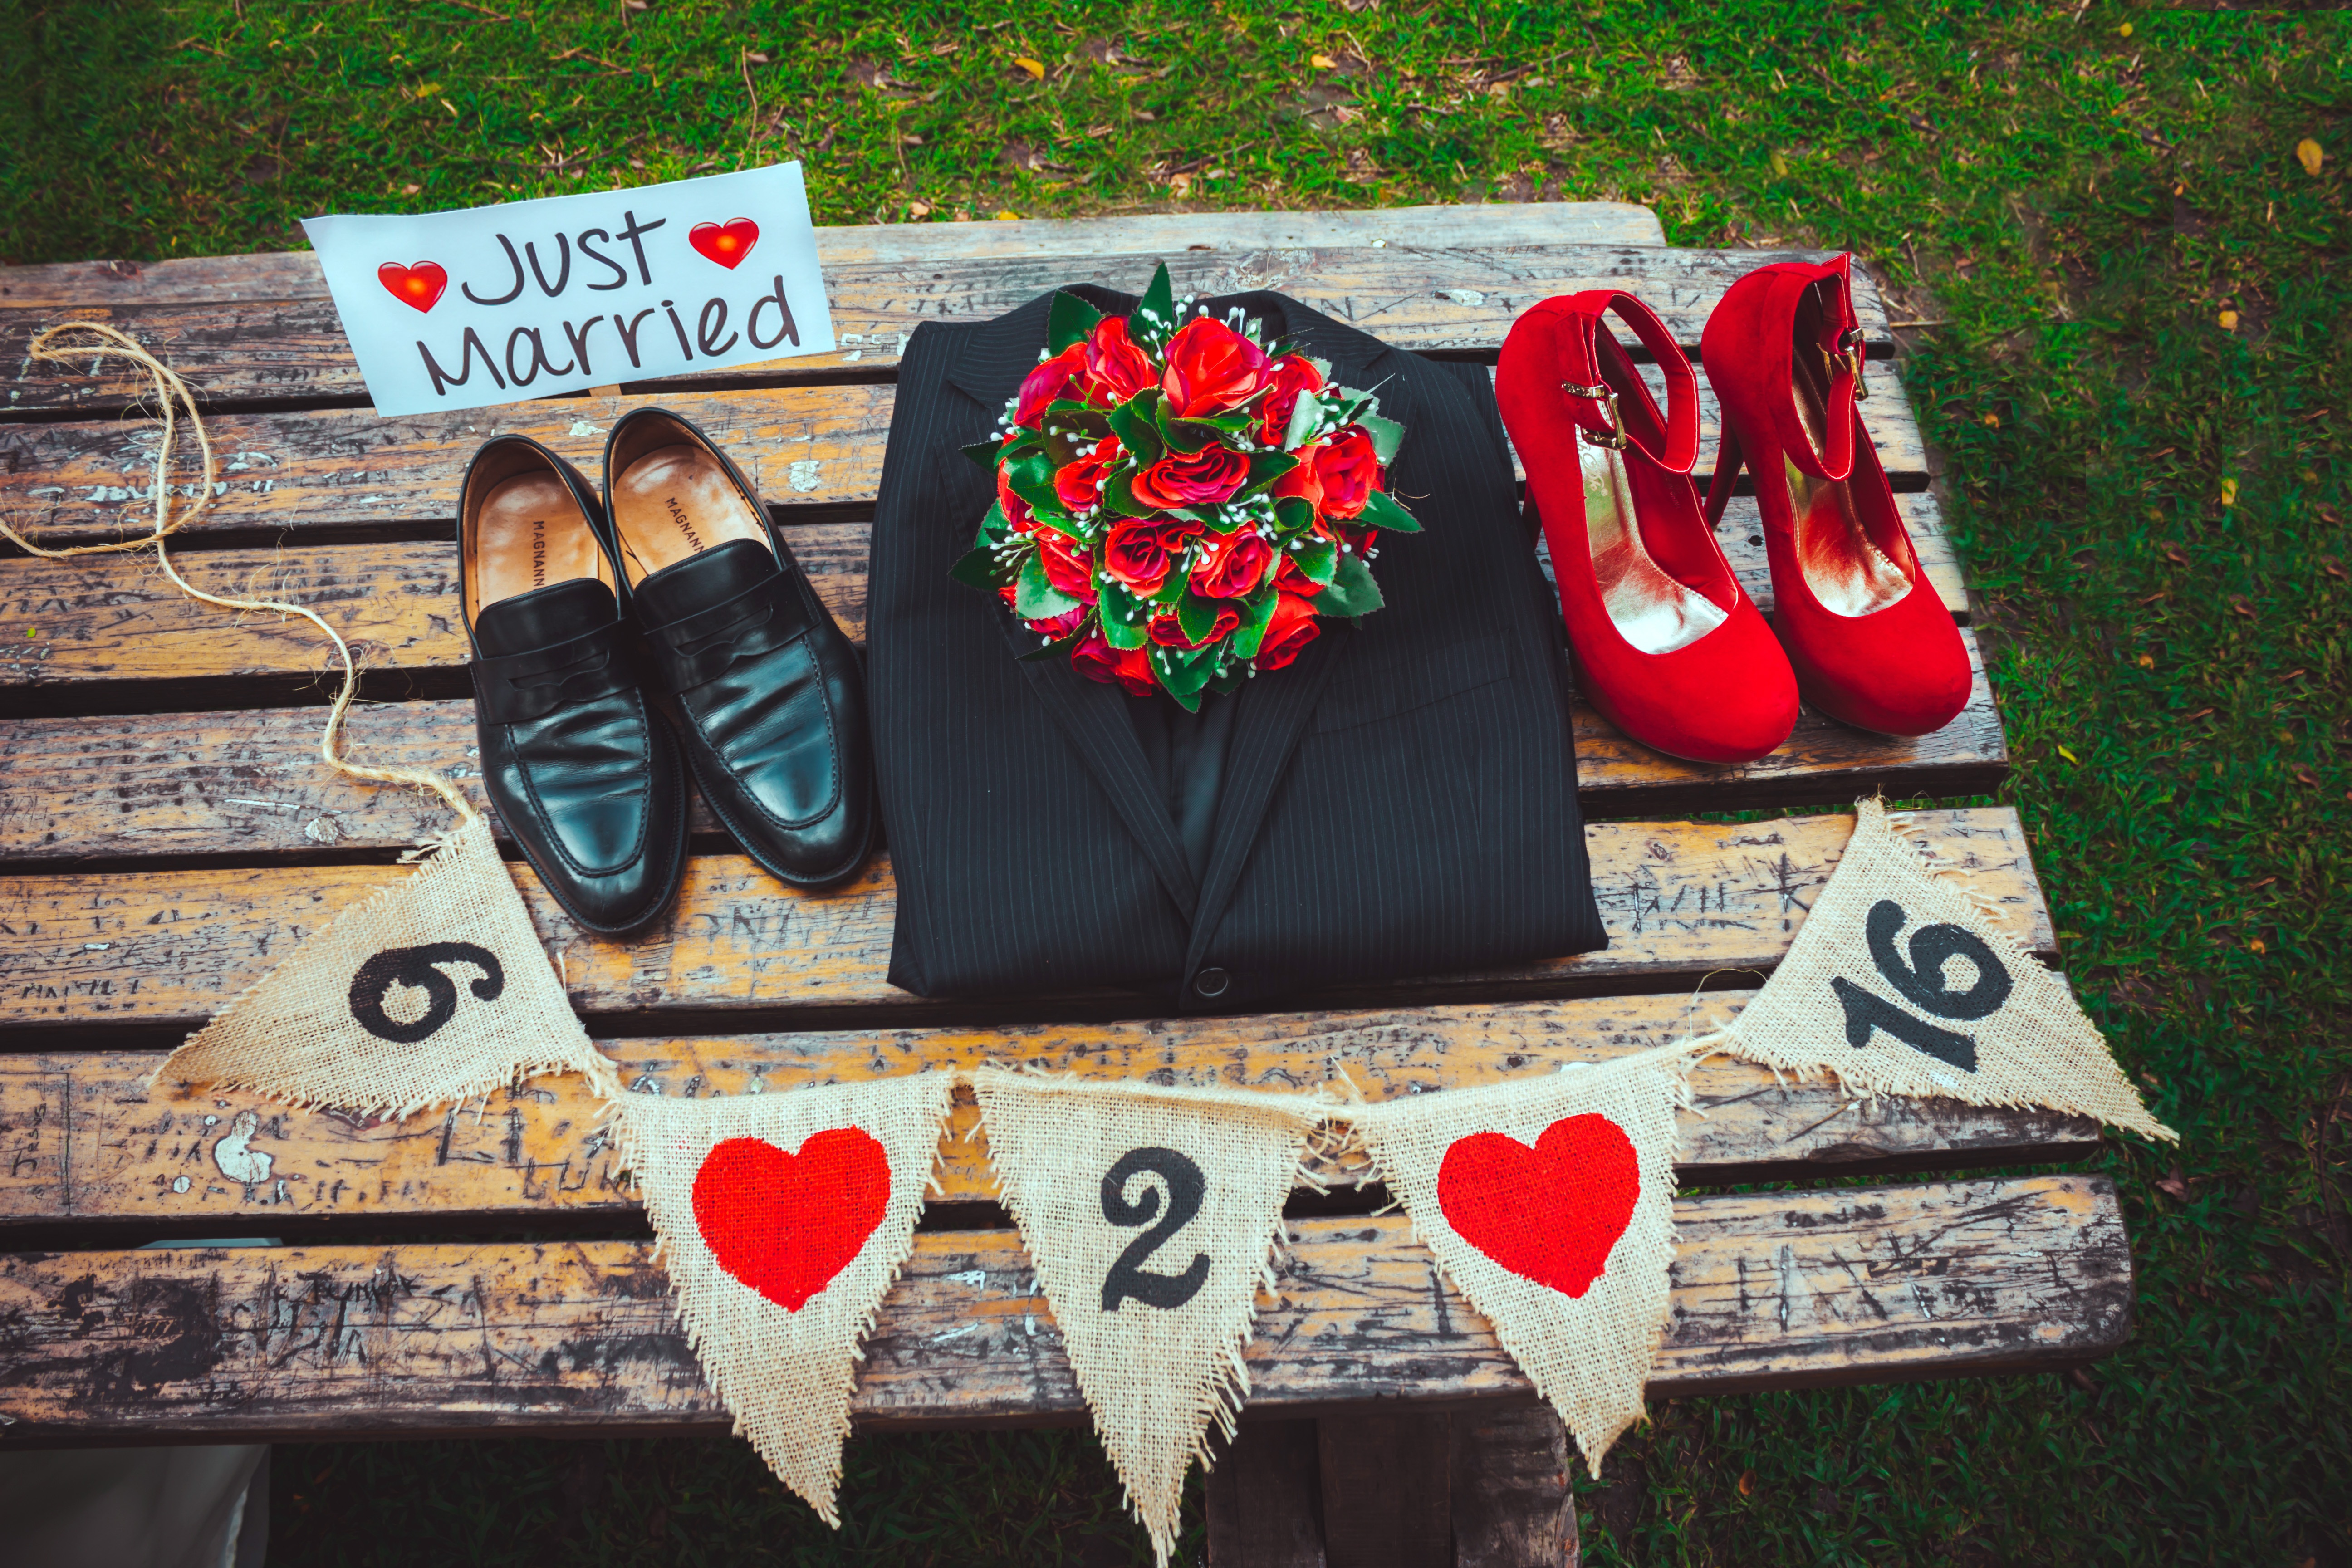
man, landscape, sea, forest, people, sky, white, summer, love, truck, red, color, park, holiday, kiss, couple, romance, romantic, church, death, wedding, wedding dress, bride, married, marriage, smile, flowers, roses, sunny, ceremony, art, bank, happy, happiness, women, selfie, footwear, lovers, beautiful, event, republic, races, complicity, veil, uruguay, soledad, bella, marry, romantico, slippers, couple in love, grooms, happy couple, newlyweds, sponge cake, embracing each other, nuptials, newly married, emgombe, dominican kiss